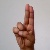
The image shows a hand gesture representing the letter 'U' in Indian Sign Language.